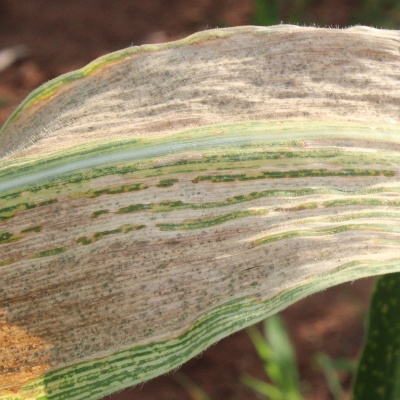
Crop: Maize
Condition: leaf blight